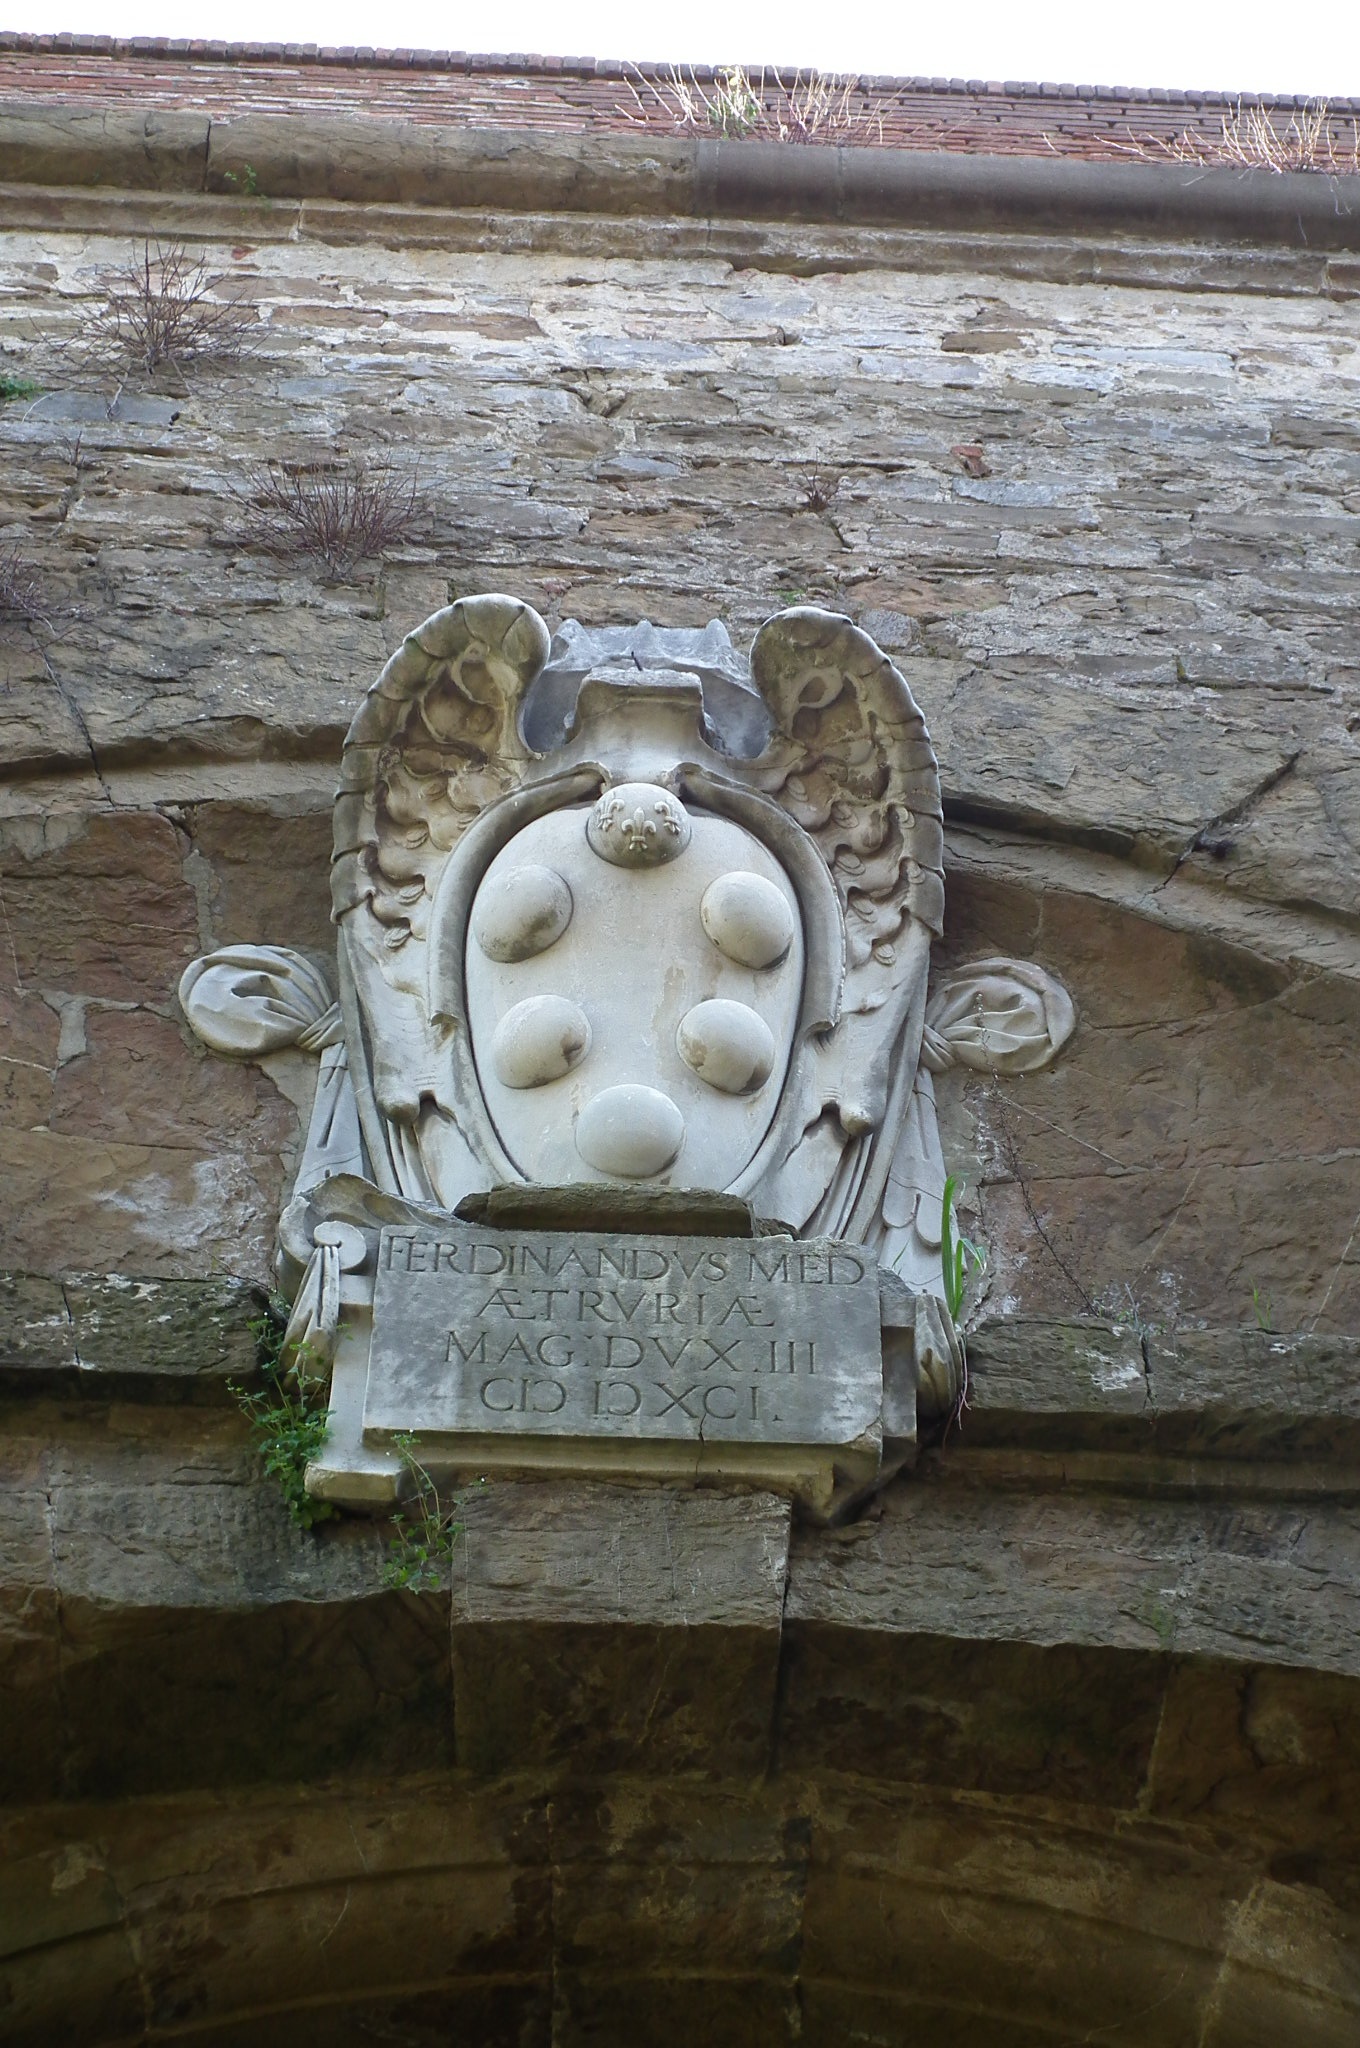
wood, monument, statue, sculpture, family, art, temple, carving, florence, medici, coat of arms, ancient history